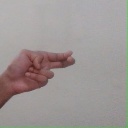
अक्षर: ह